Casey Sablowski

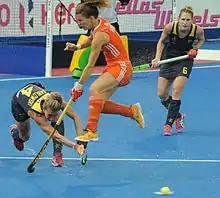
Casey Sablowski (left)

Casey Sablowski (née Eastham; born 19 March 1989, in Shellharbour) is an Australian women's field hockey player. Sablowski plays as a midfielder.